Squantum

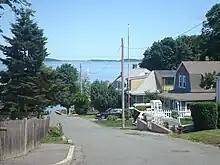
Looking east over Quincy Bay down a neighborhood street in Squantum, Quincy, Massachusetts

The neighborhood includes two public beaches (Nickerson Beach and Orchard Beach), as well as state-owned Squantum Point Park, which has hiking trails and points for canoeing or kayaking. It is also home to Squantum Elementary School and the First Church of Squantum.